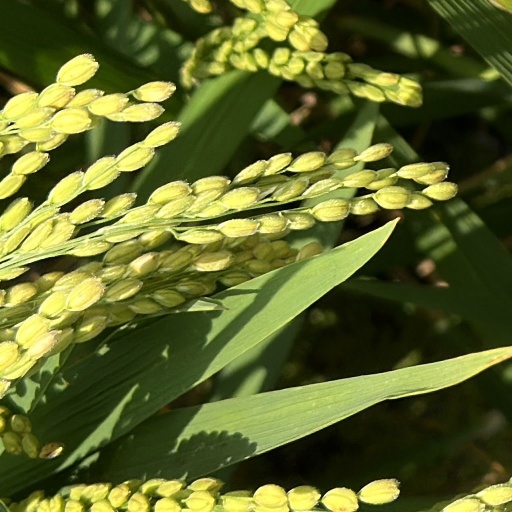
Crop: rice